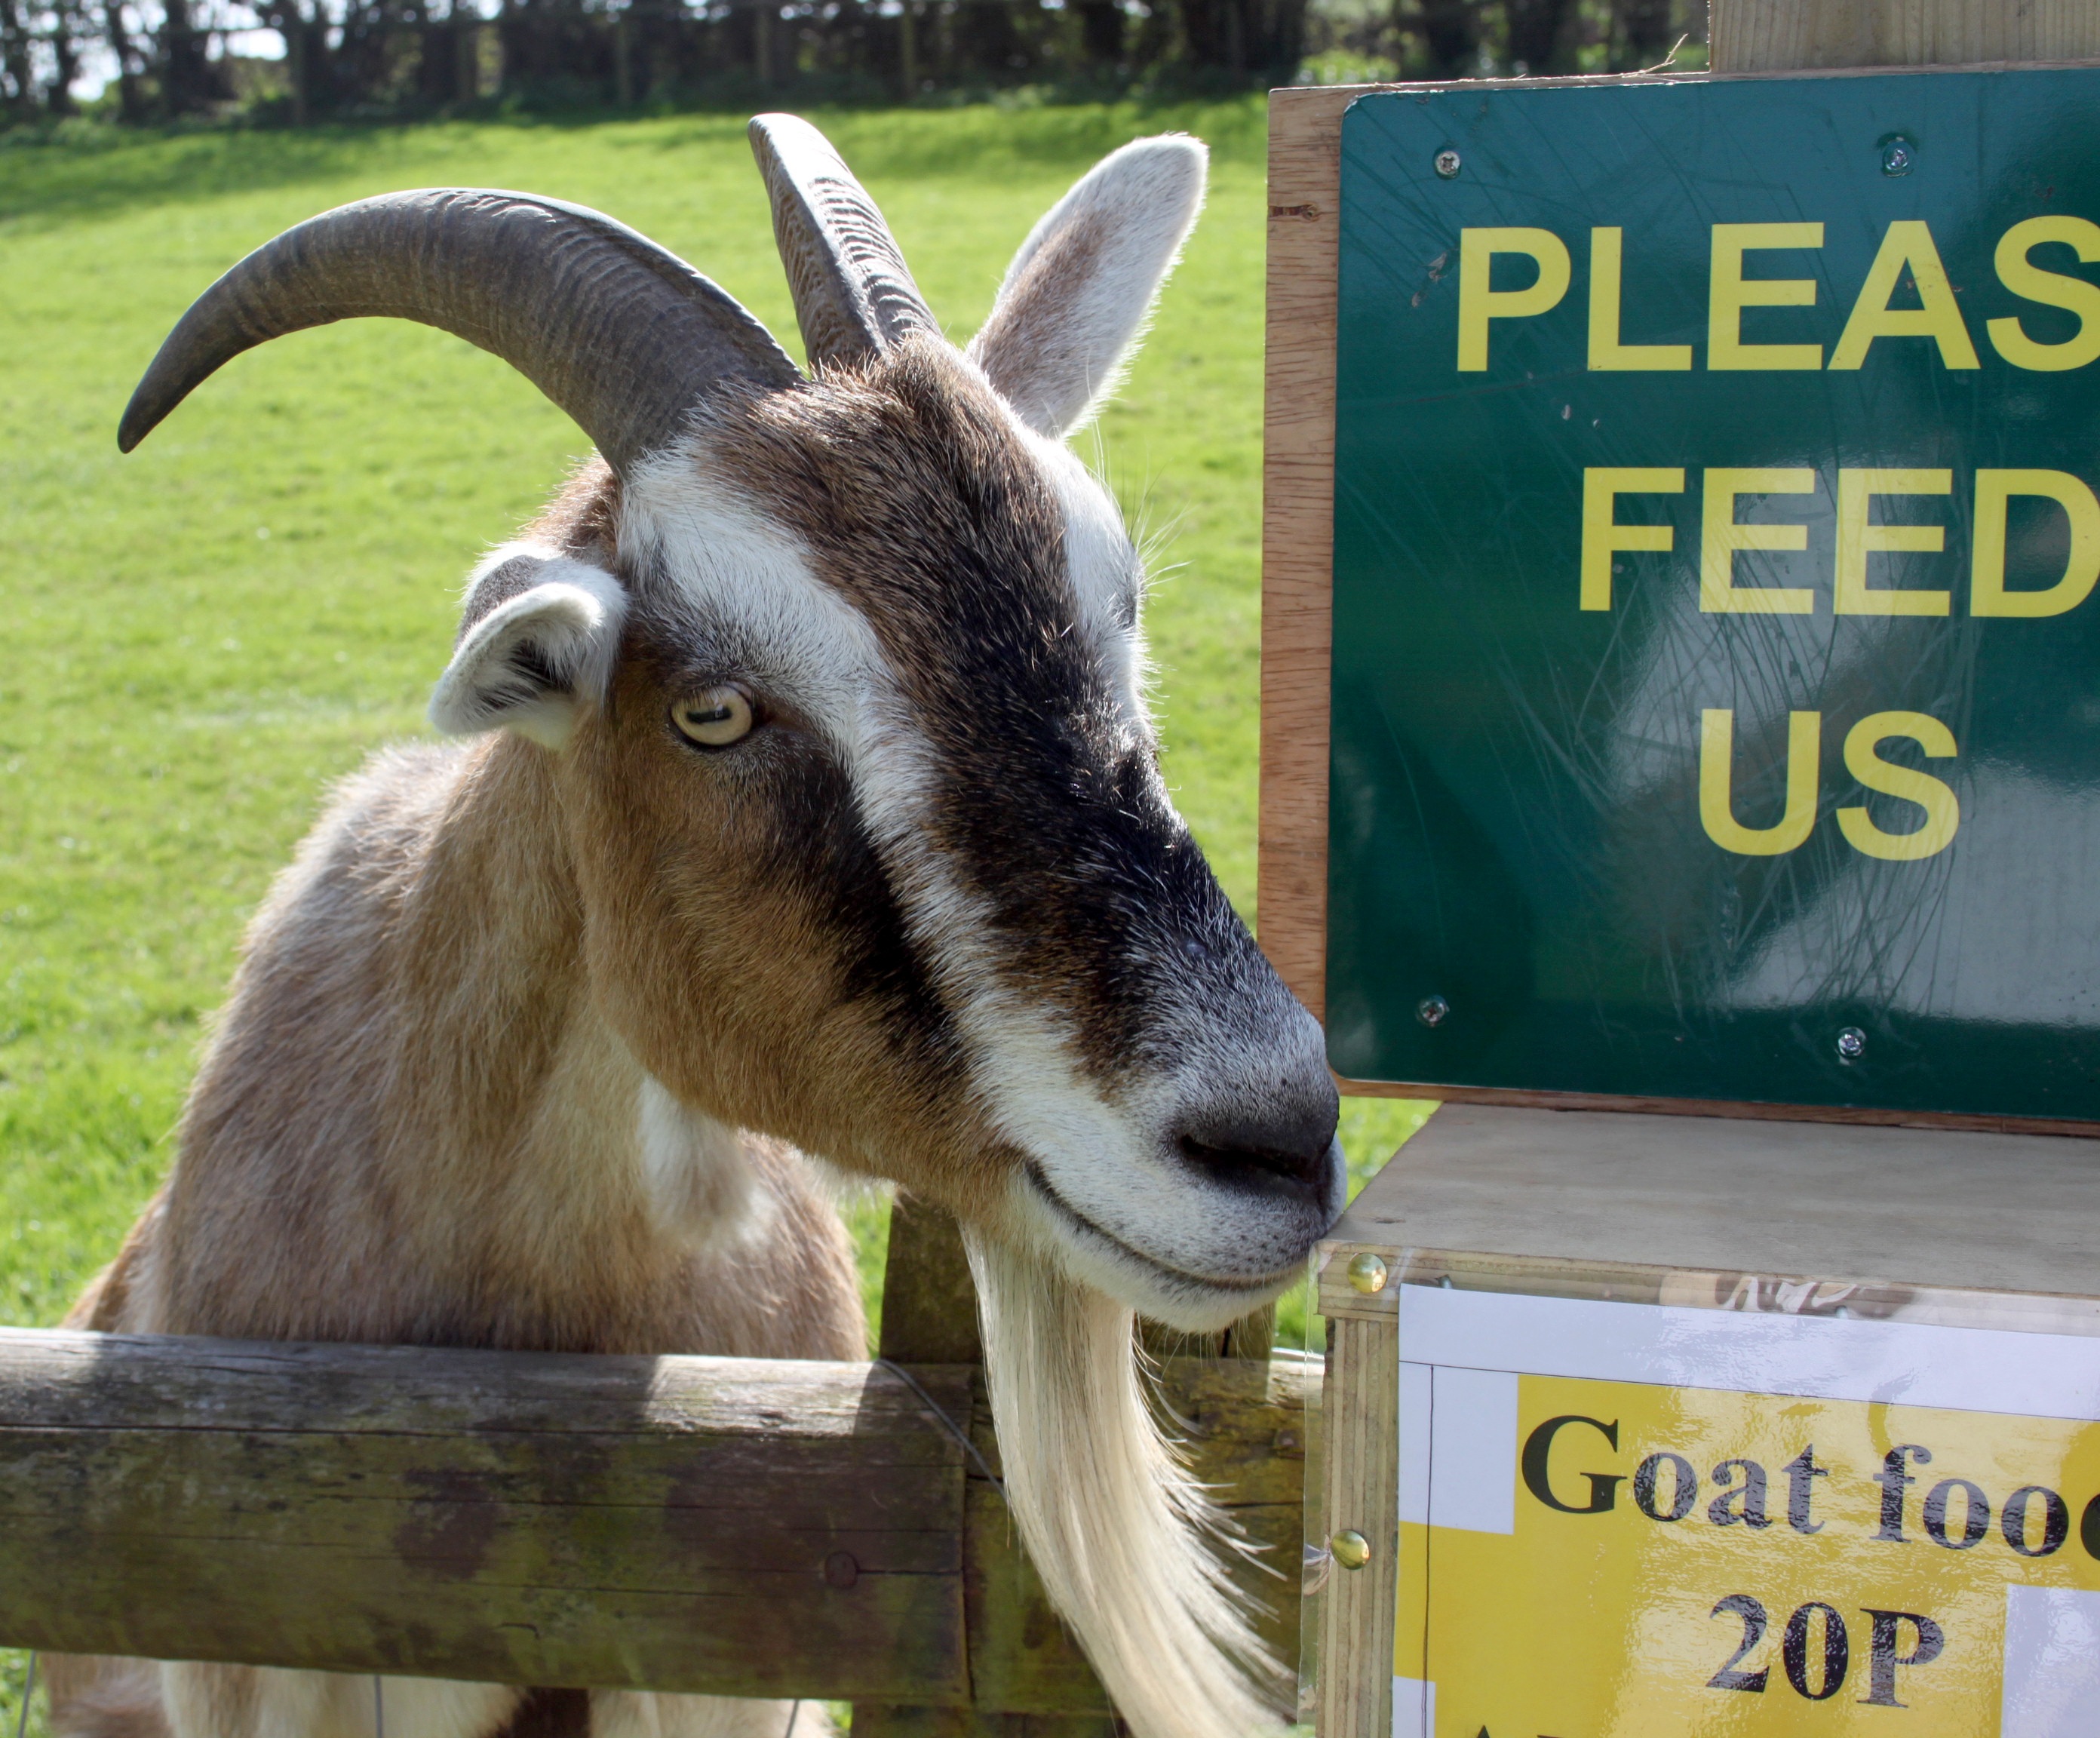
farm, animal, cute, goat, feed, livestock, sheep, mammal, fauna, smile, donkey, goats, funny, humour, domestic, horns, farm animals, cute animals, horse like mammal, cow goat family